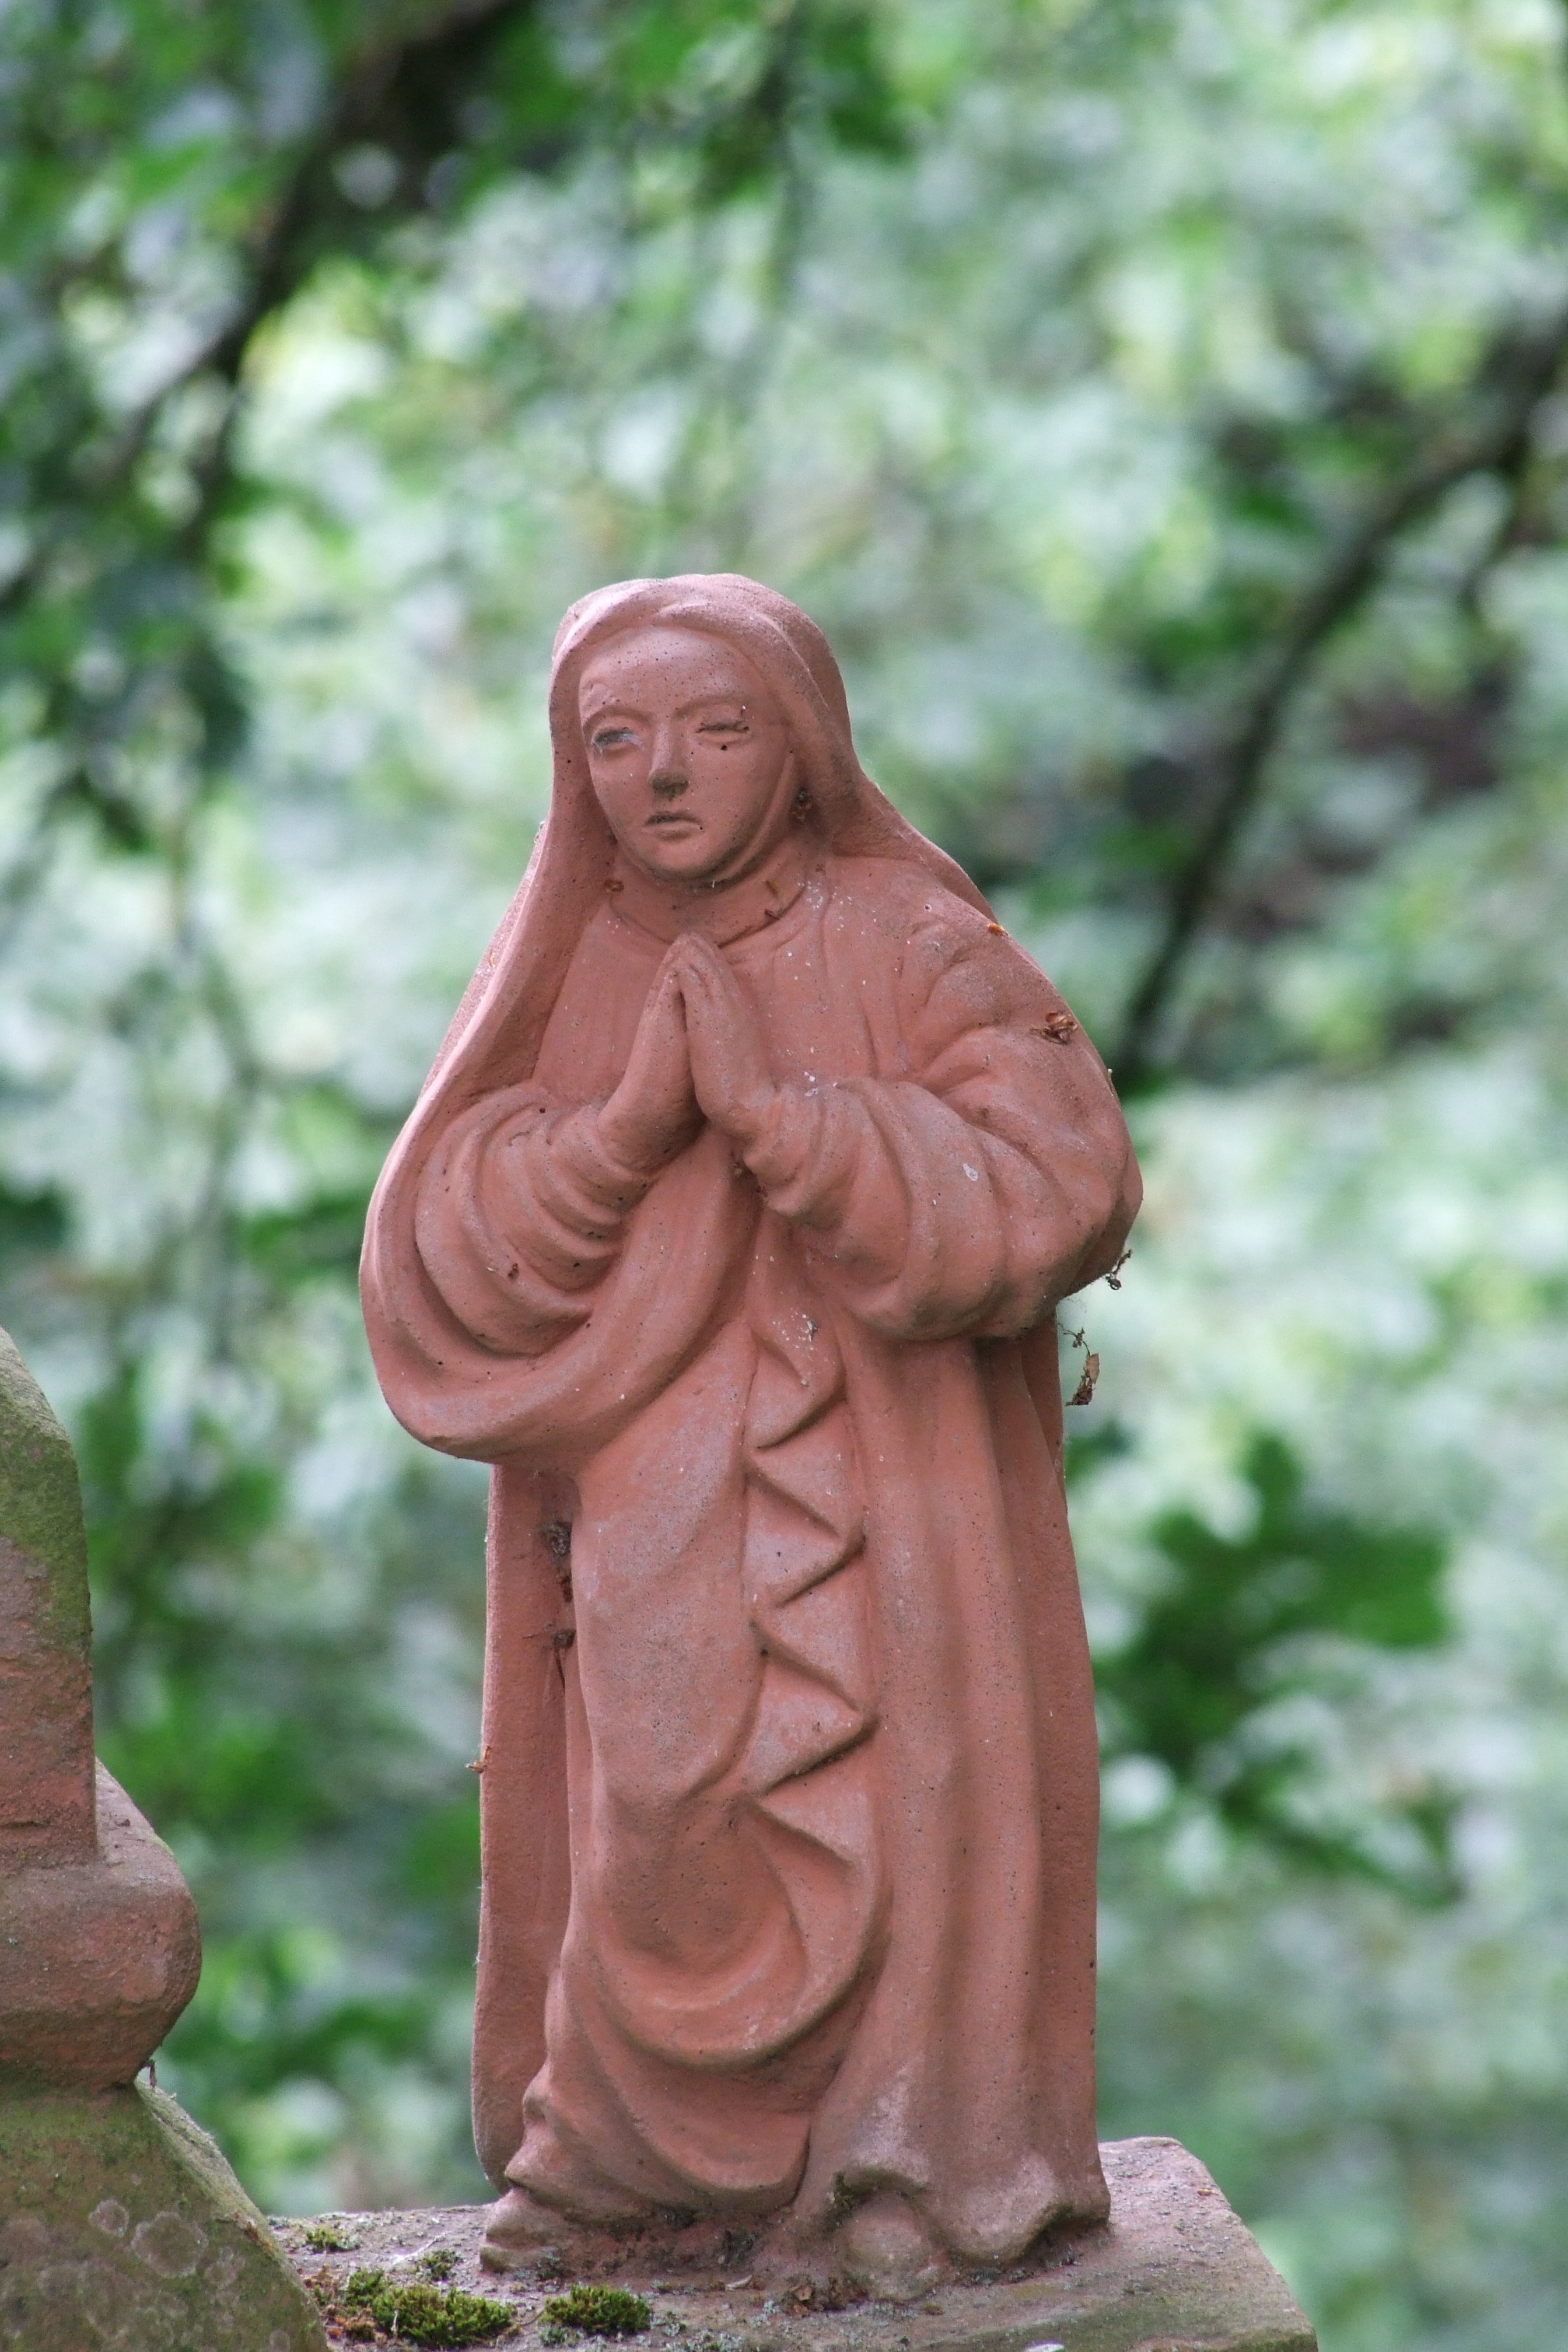
monument, statue, religion, sculpture, art, temple, maria, holy, carving, sand stone, stone carving